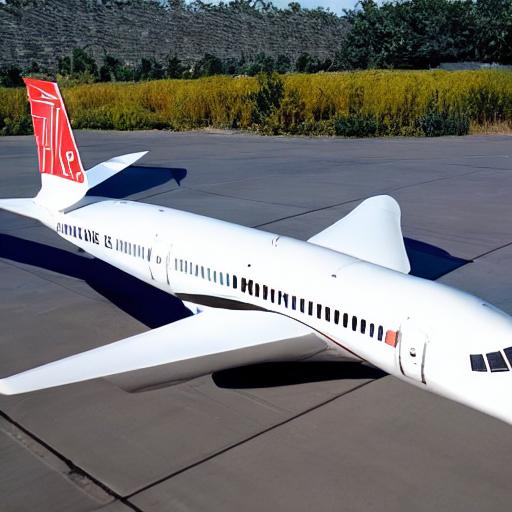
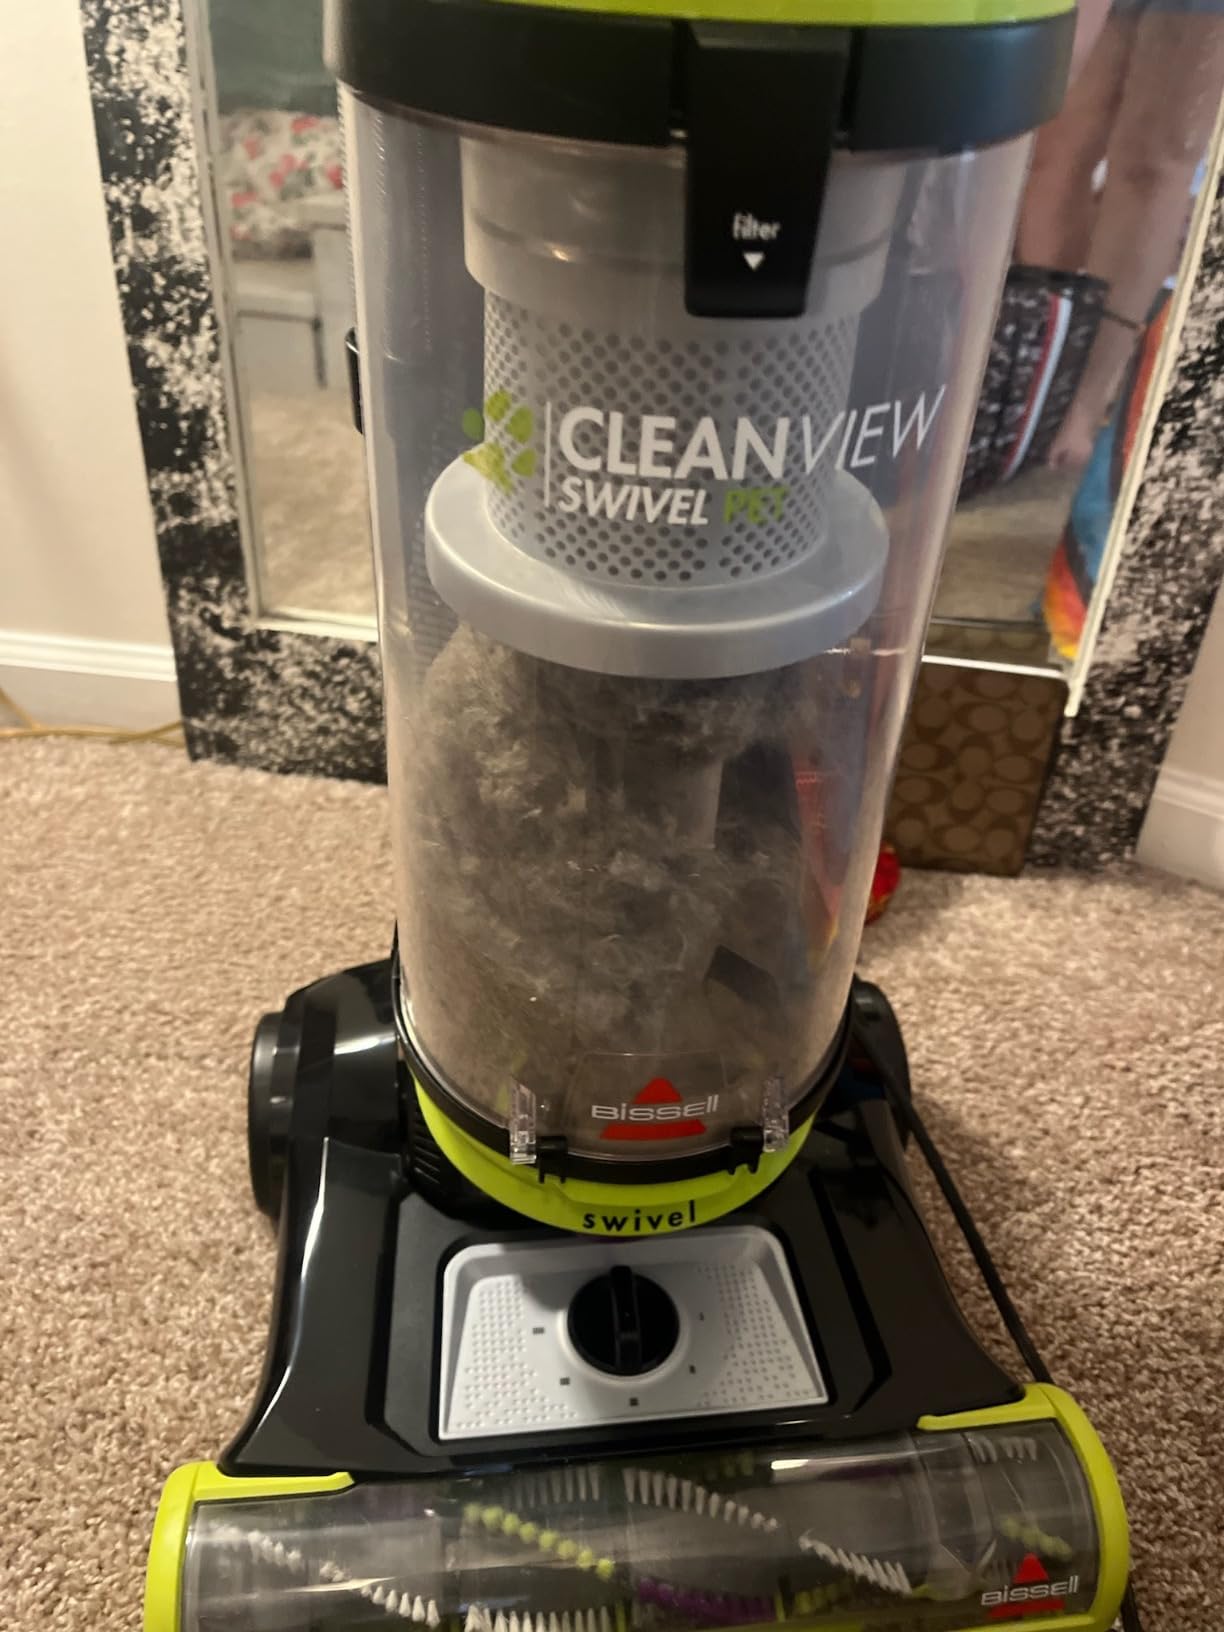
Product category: items_vacuum
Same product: no